My Name Is Mina

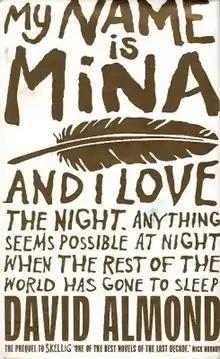
First edition

My Name Is Mina is a 2010 children's novel by David Almond. It is a prequel to "Skellig" and is about Mina, a homeschooled girl who lives across the road from the house that Michael's family moves into at the beginning of "Skellig". The novel takes the form of a stream of consciousness journal. It is written in a way that shows us Mina's opinions.